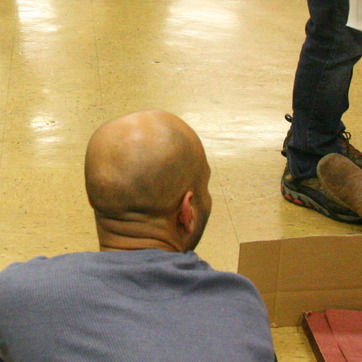
Material: skin